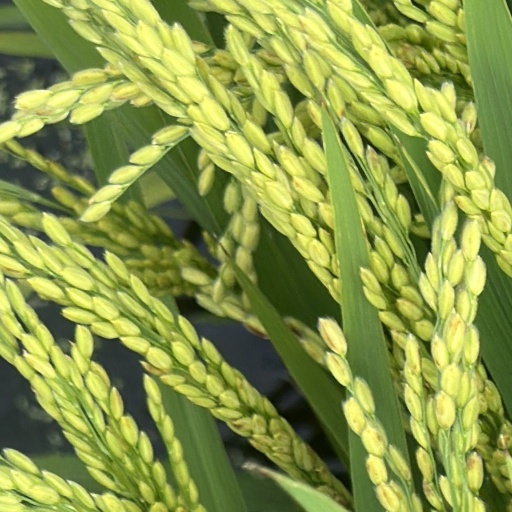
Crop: rice